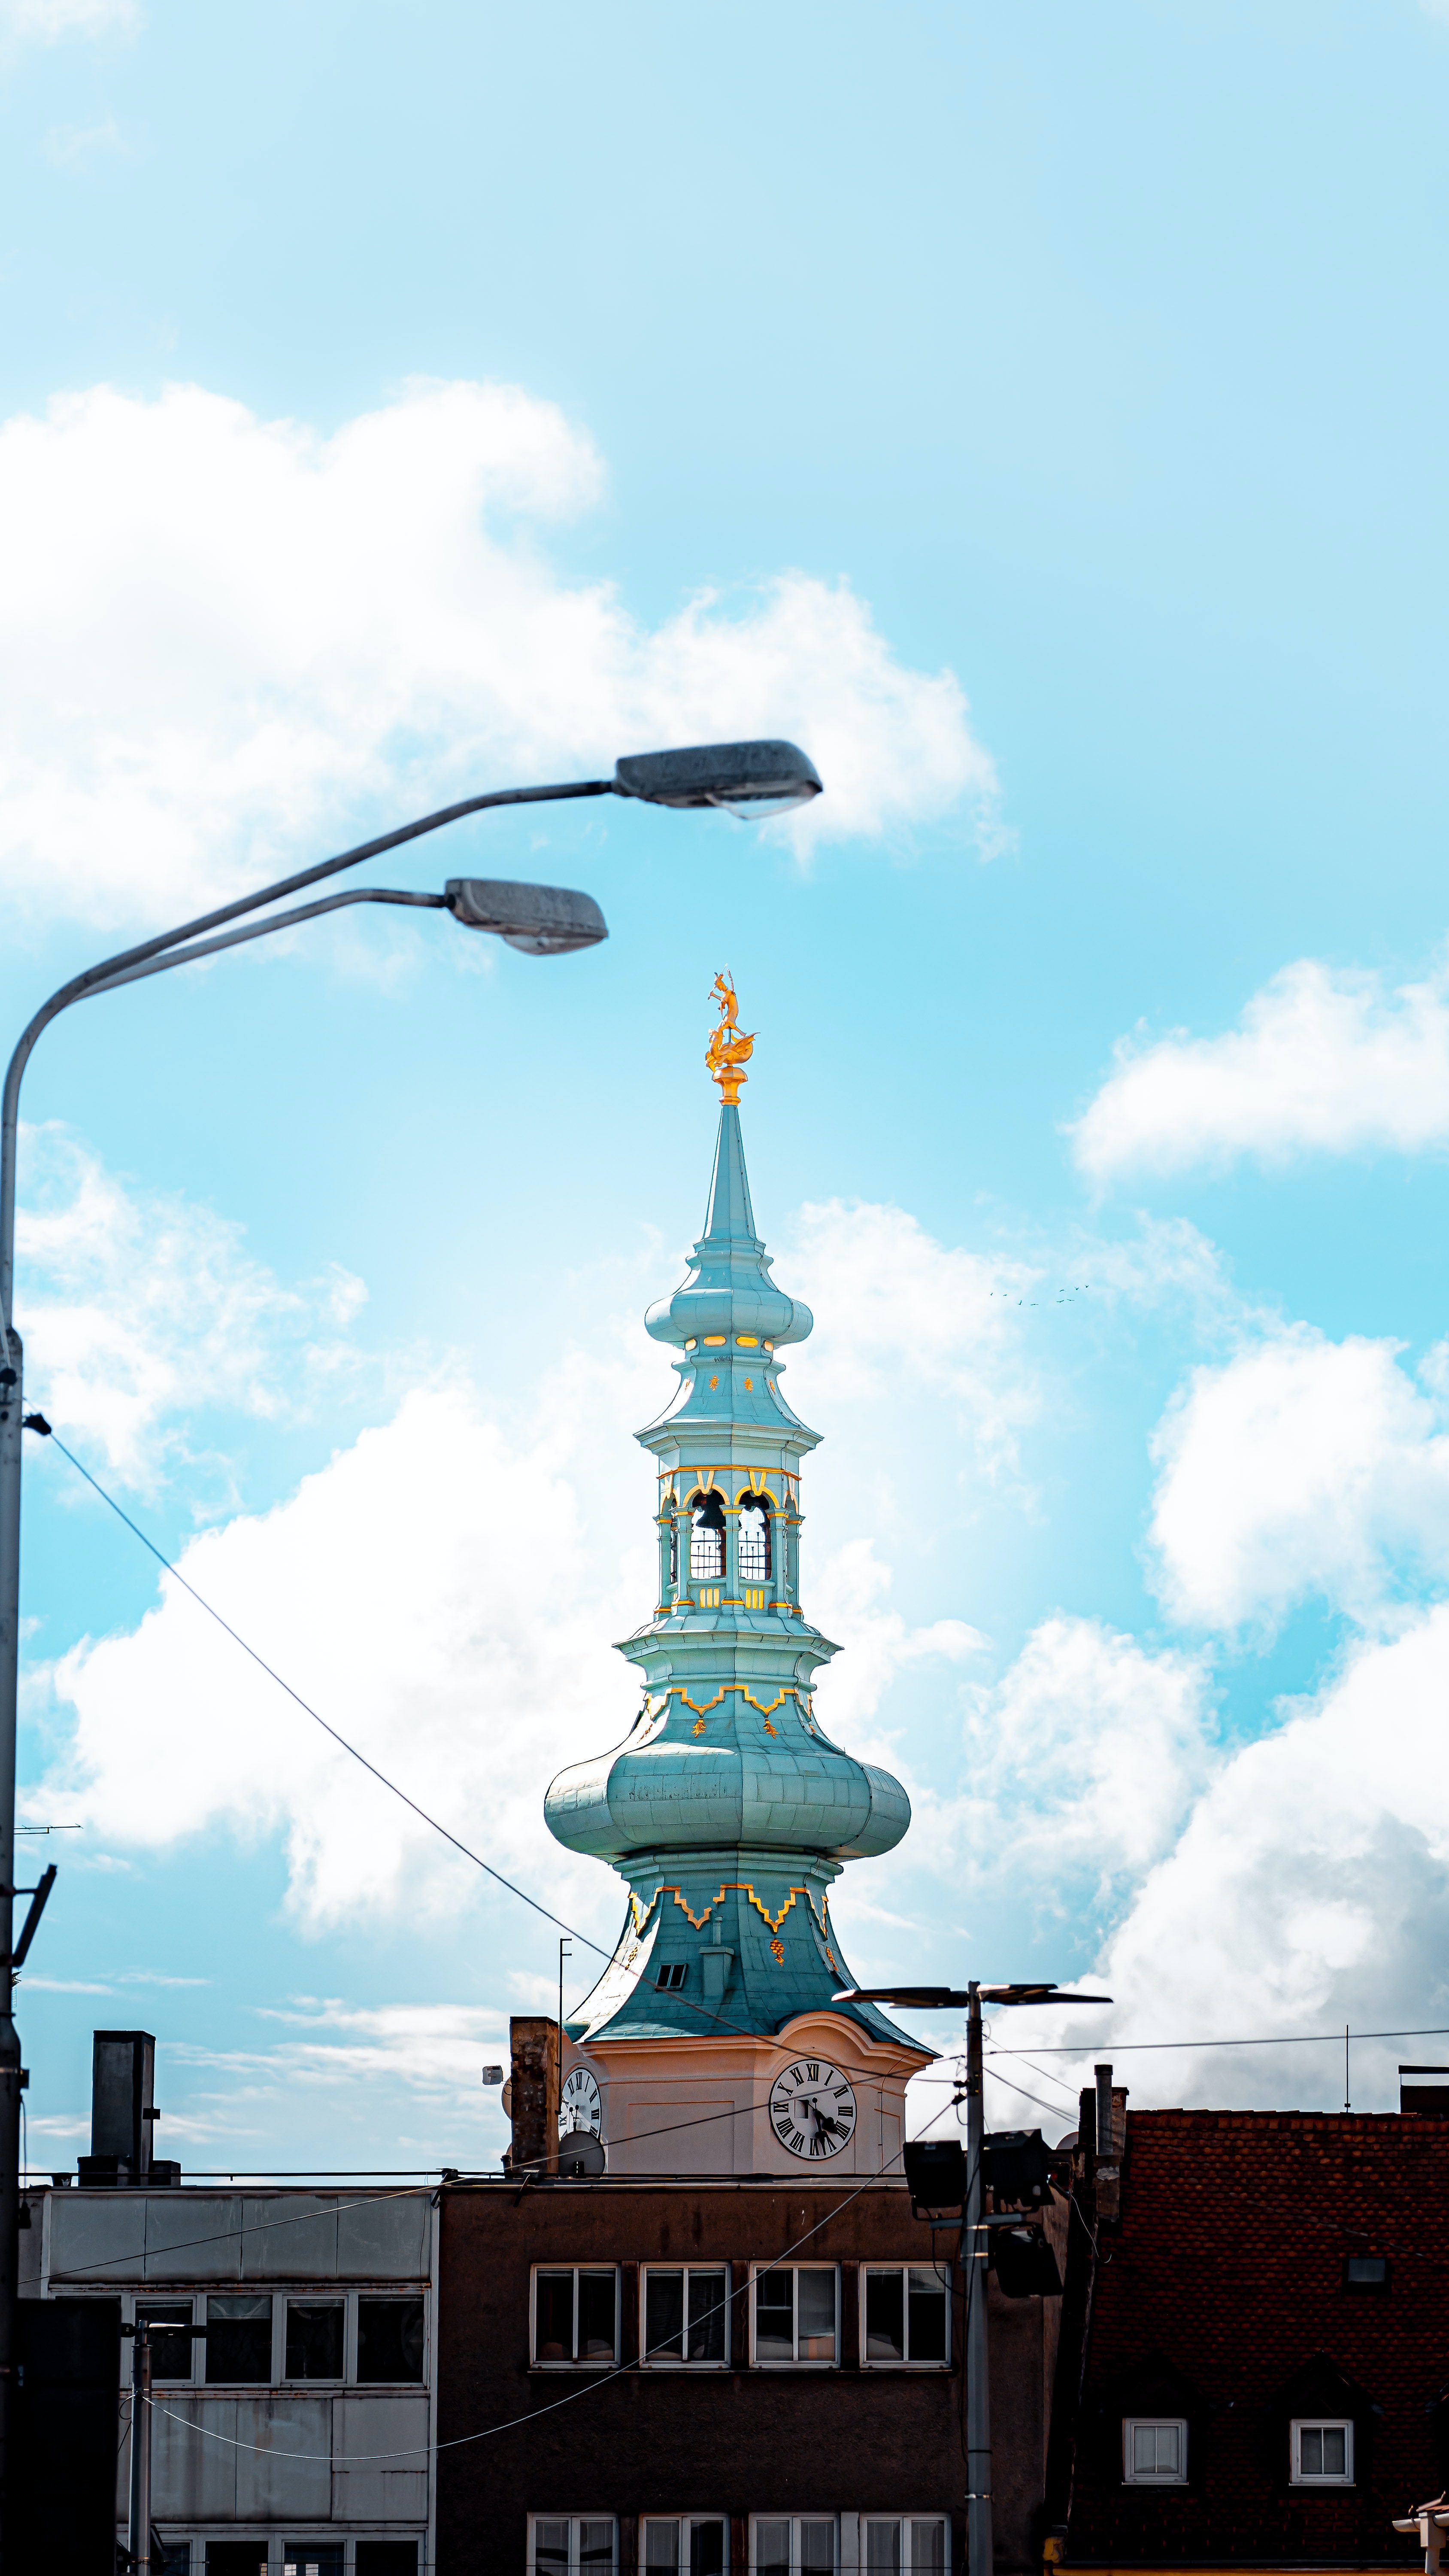
city, cloud, sky, window, street light, building, cumulus, finial, facade, pole, flag, tree, traffic light, tower, meteorological phenomenon, spire, signaling device, light fixture, roof, symmetry, lamp, street, interior design, steeple, evening, downtown